Taya Station

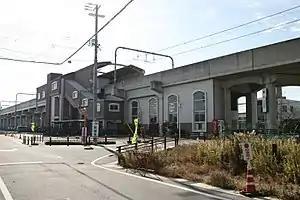
Taya Station in December 2009

Taya Station is served by the Meitetsu Tokoname Line, and is located 26.8 kilometers from the starting point of the line at .